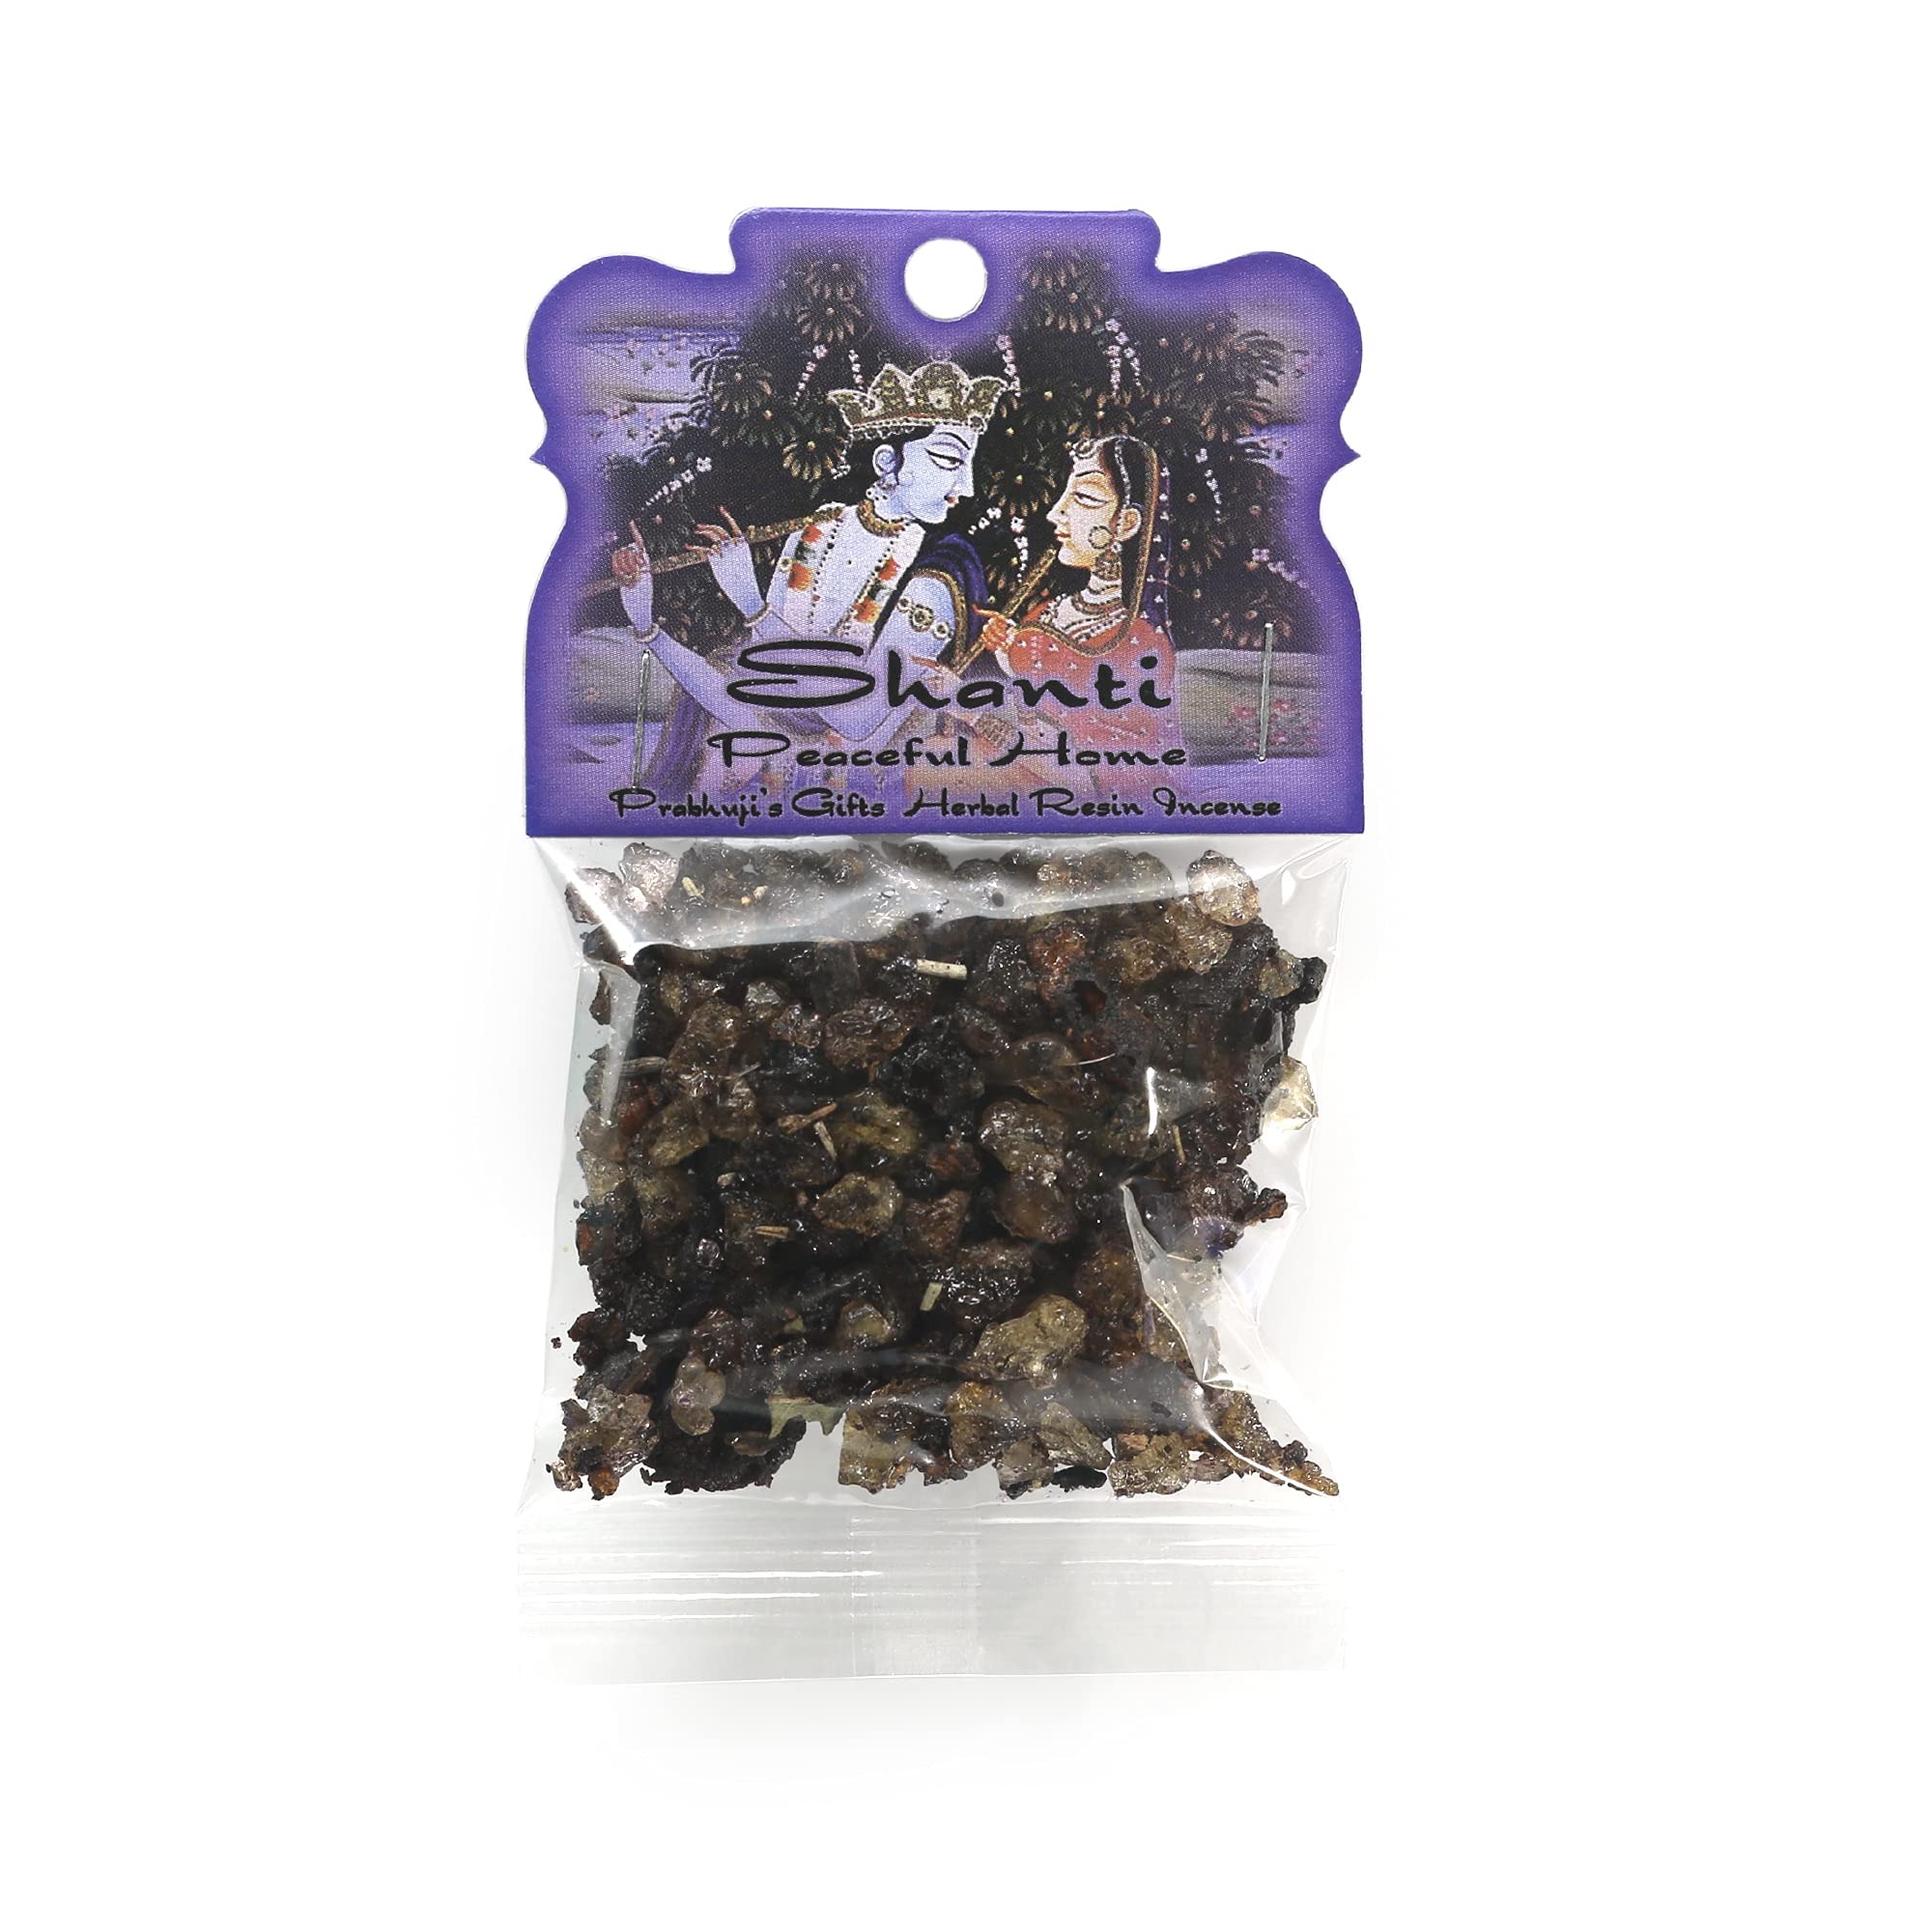
Item Name: RAMAKRISHNANANDA Shanti Peaceful Home Bag Incense Resin, 1.2 OZ
Bullet Point 1: Creates peace from the mode of goodness
Bullet Point 2: Just teaspoon of resin burned on charcoal fills space with aroma and intention
Bullet Point 3: Handmade according to shamanic tradition
Bullet Point 4: Green: Prabhuji's Gifts is a Green America Gold Certified business, and uses recycled and reused packaging products for shipping materials.
Bullet Point 5: Charitable cause
Product Description: This exotic resin incense is Certified Vegan, made in accordance to ancient shamanic wisdom, blended and infused with prayers and special mantras. Its authentic aroma is so powerful that a 1/2 teaspoon of resin on a small piece of charcoal fills a room with its mood transforming scent and properties, bringing peace into one's home. Aroma: Light floral and earthy tones with a touch of cinnamon. Intention: This resin is a unique combination of natural ingredients, blessed with sacred mantras. Burning this resin creates a peaceful environment.
Value: 1.2
Unit: Ounce

Price: 9.86